K-pop

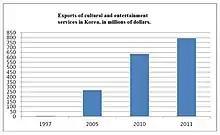
The Bank of Korea has attributed the rapid surge in cultural exports since 1997 to the increased worldwide popularity of K-pop.

The South Korean government has acknowledged benefits to the country's export sector as a result of the Korean Wave (it was estimated in 2011 that a US$100 increase in the export of cultural products resulted in a US$412 increase in exports of other consumer goods including food, clothes, cosmetics and IT products) and thus have subsidized certain endeavours. Government initiatives to expand the popularity of K-pop are mostly undertaken by the Ministry of Culture, Sports and Tourism, which is responsible for the worldwide establishment of Korean Cultural Centers. South Korean embassies and consulates have also organized K-pop concerts outside the country, and the Ministry of Foreign Affairs regularly invites overseas K-pop fans to attend the annual K-Pop World Festival in South Korea.